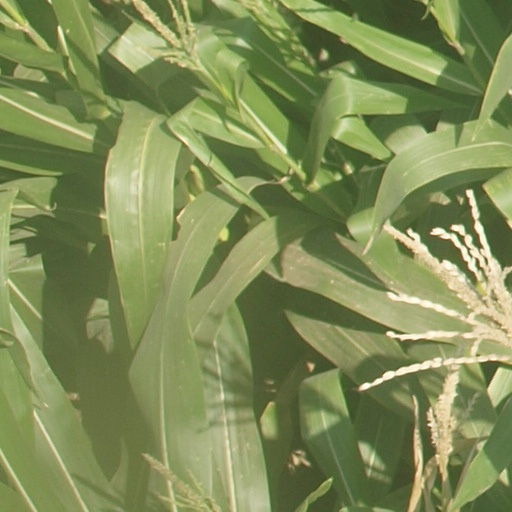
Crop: maize; corn